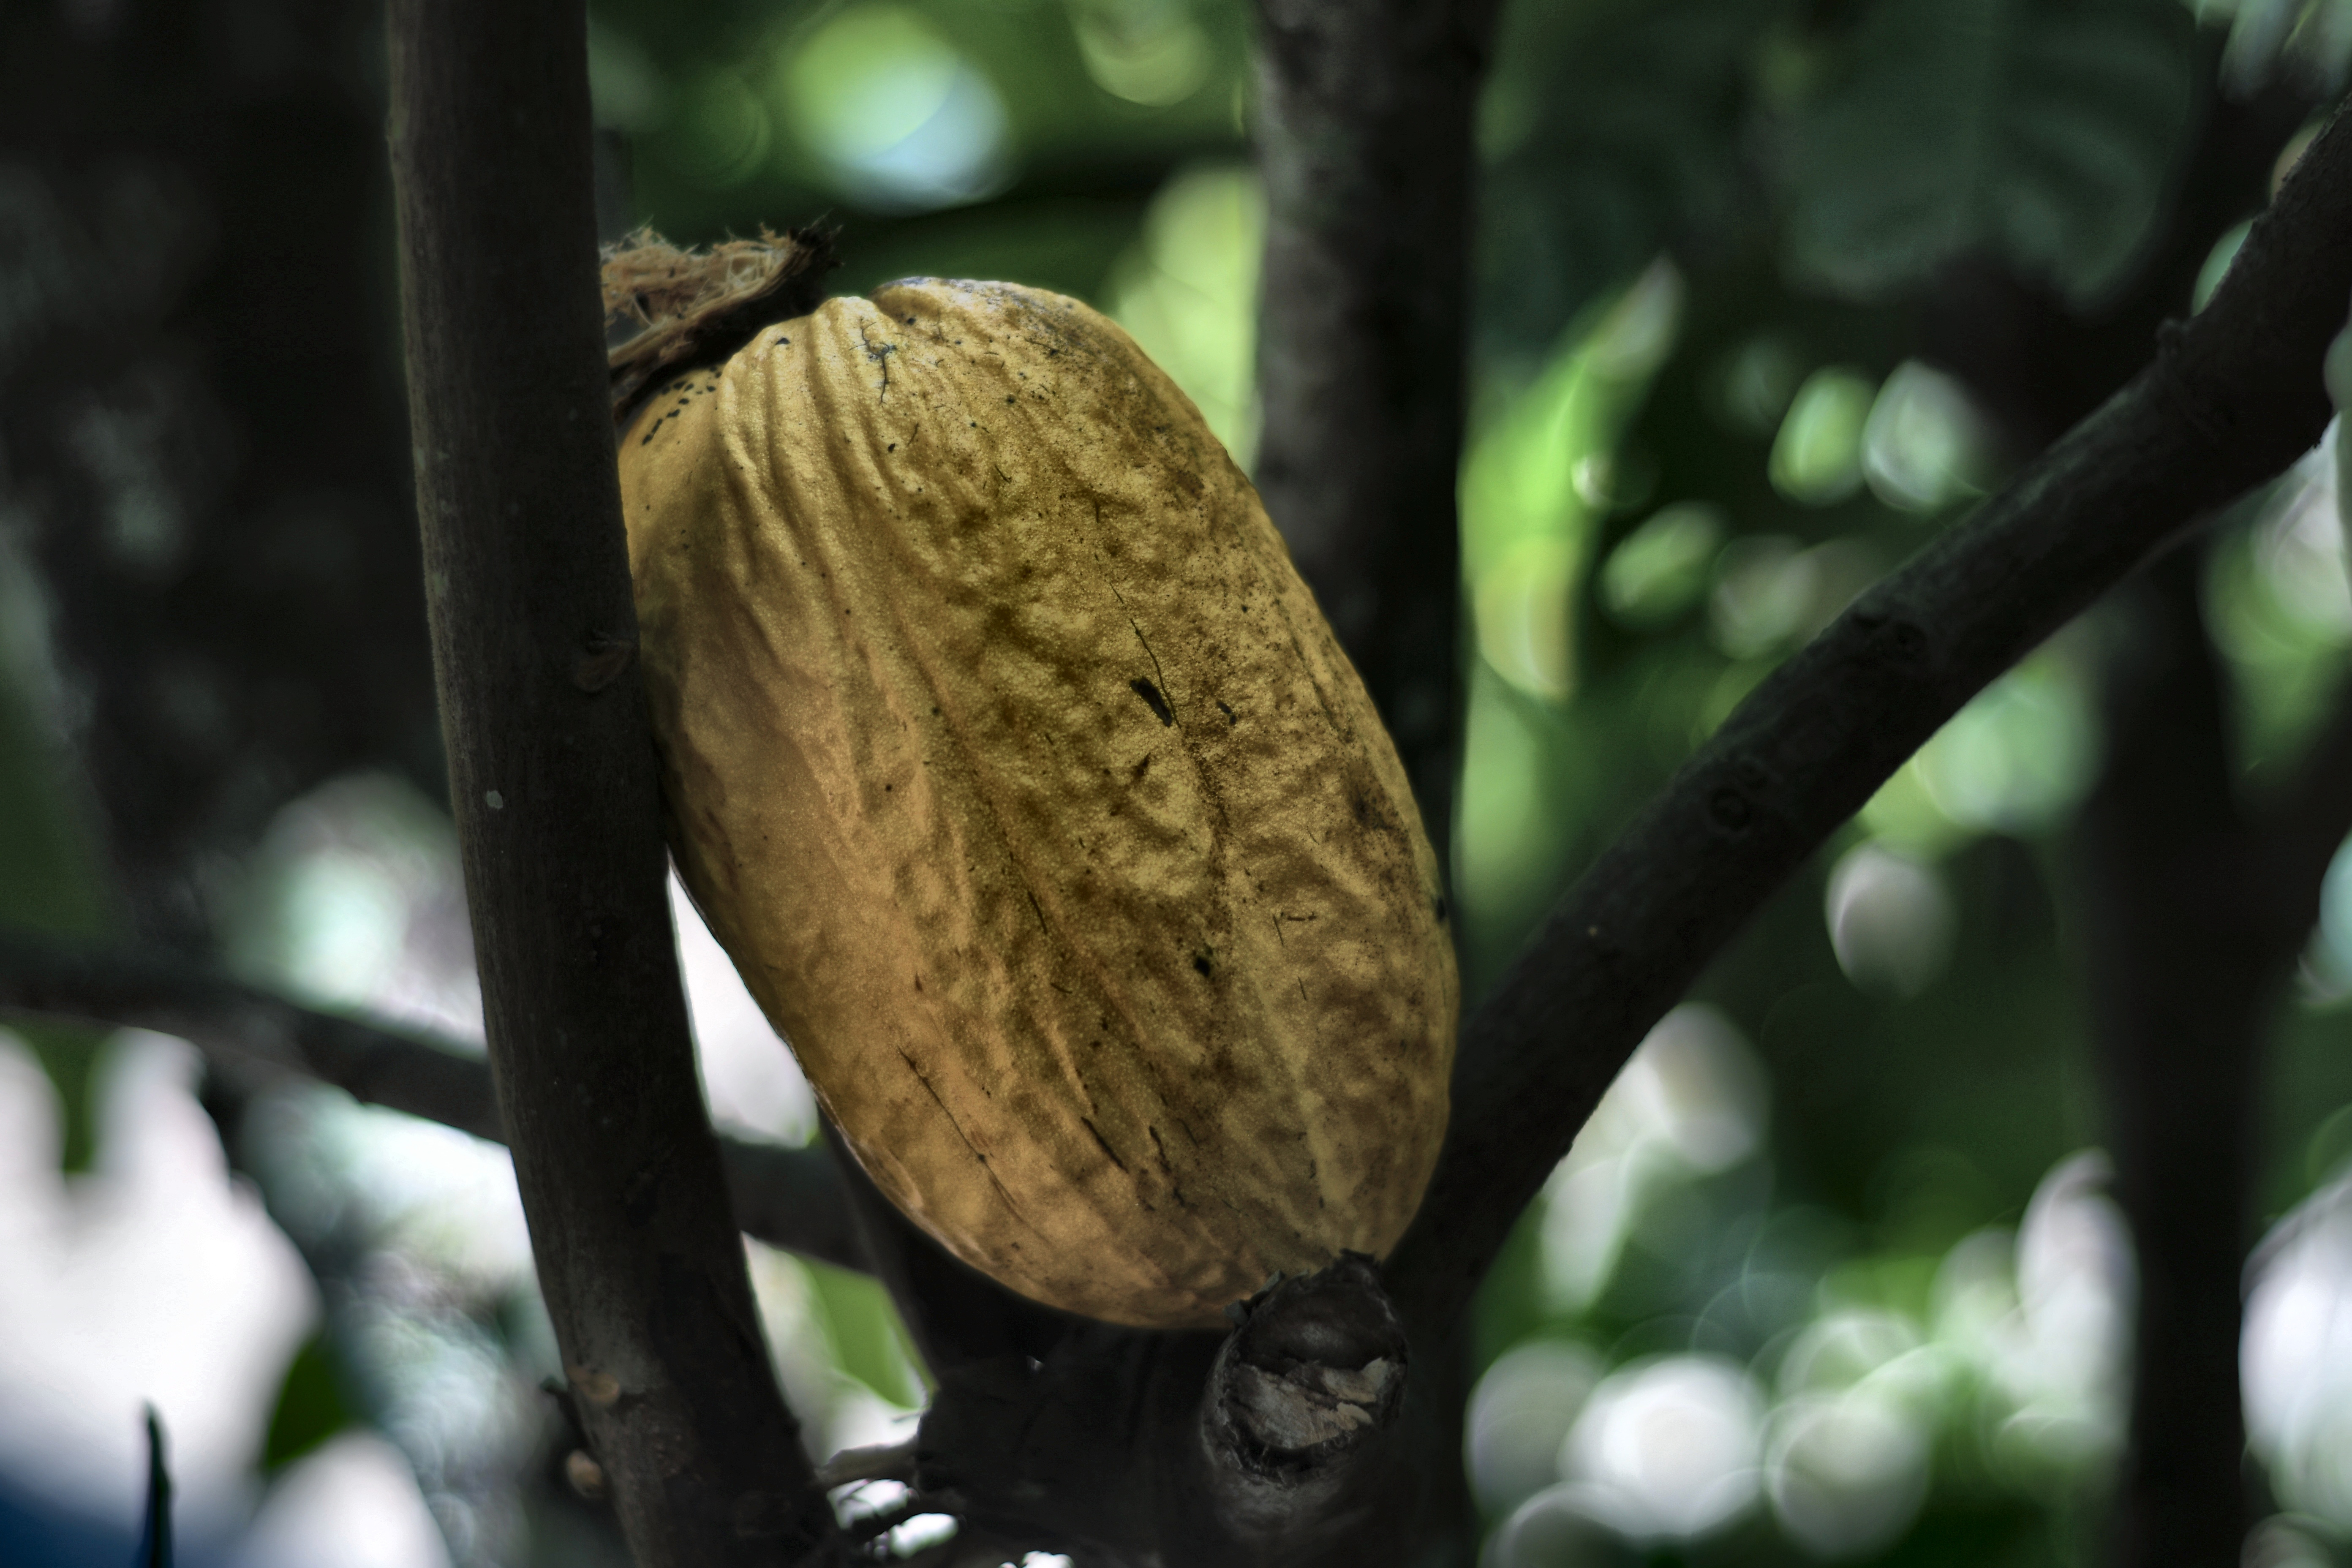
Maturity: mature
Variety: Guiana